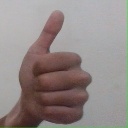
अक्षर: थ